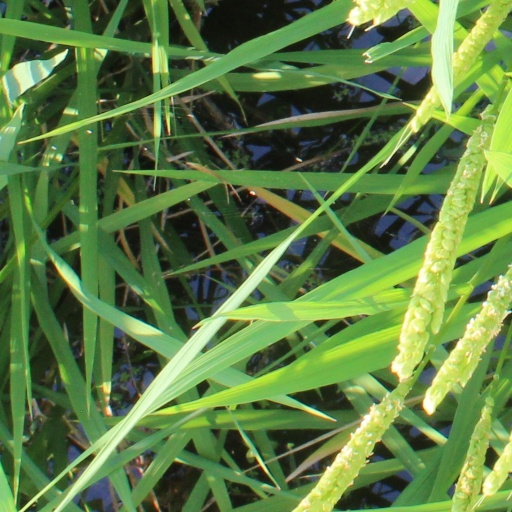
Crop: rice